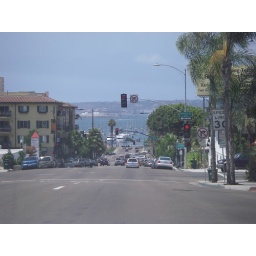
Looking down the street in San Diego towards the water